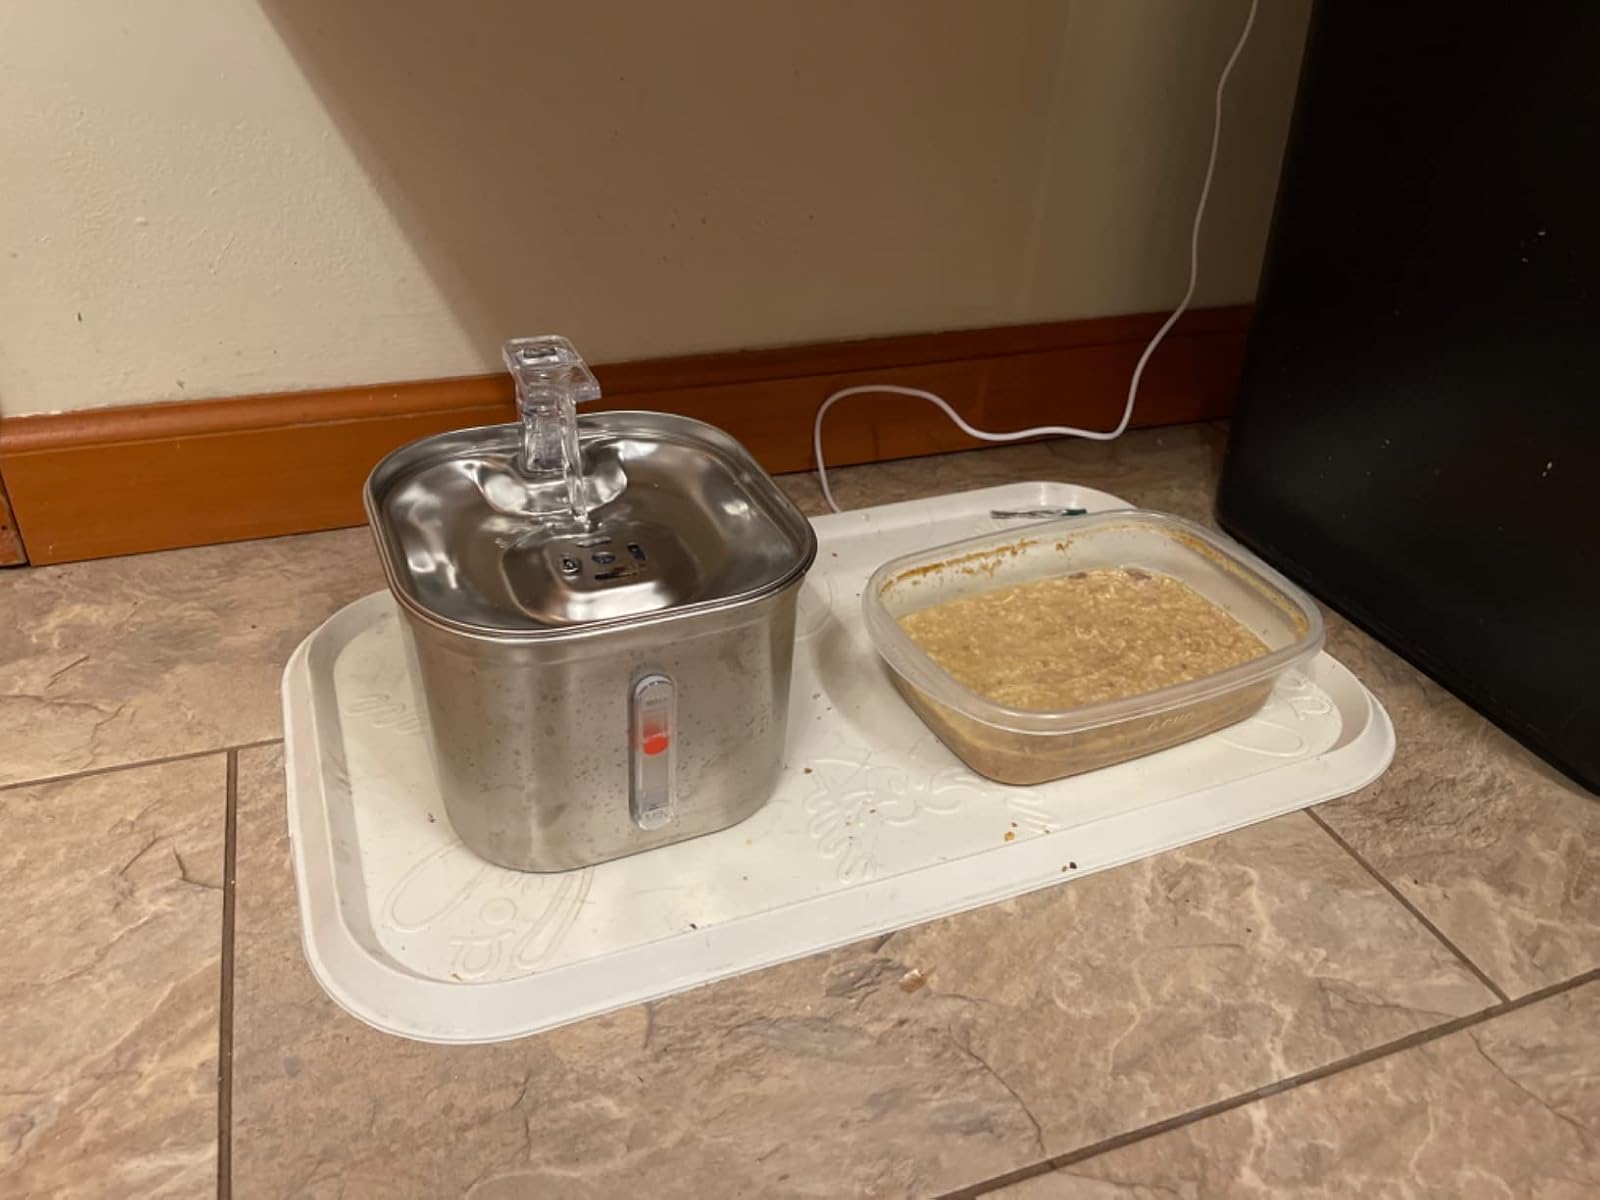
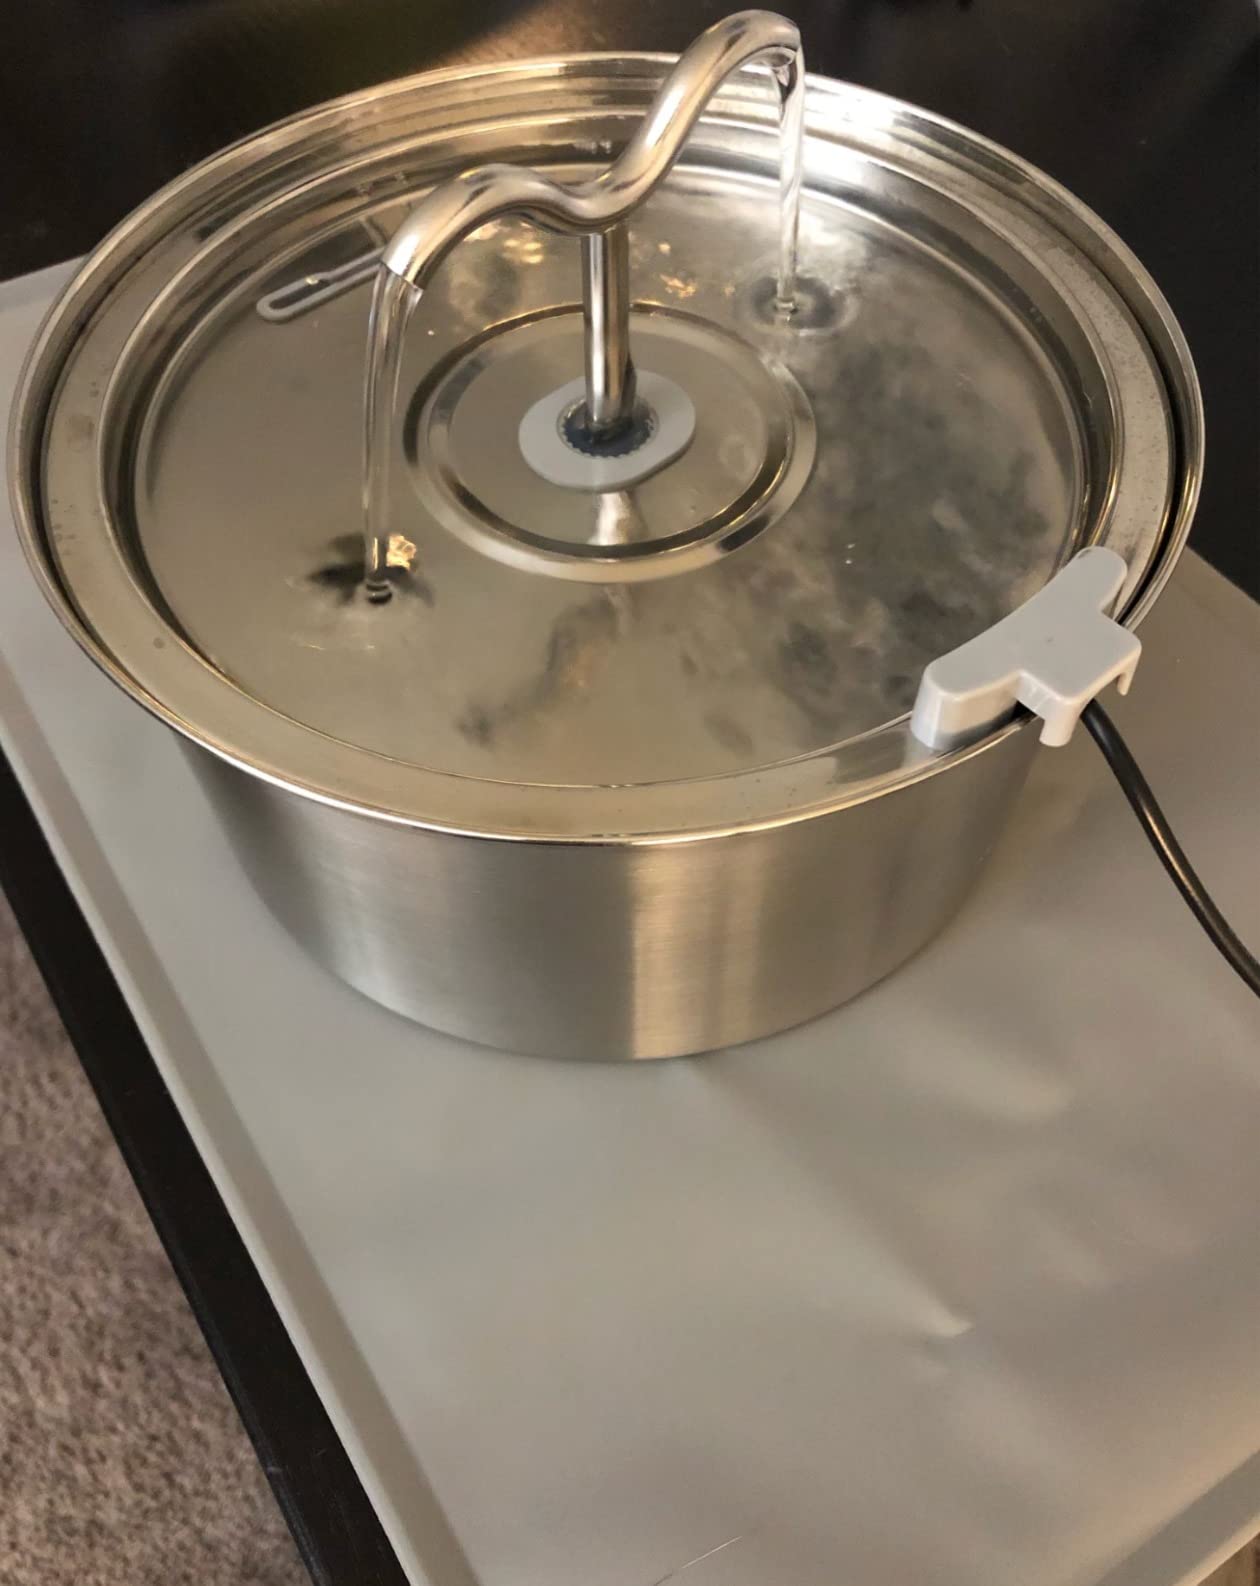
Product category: items_bowl
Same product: no